Centre Place, Melbourne

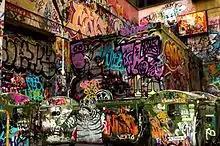
Centre Place Graffiti and Street Art

Located within the original Hoddle Grid on which Melbourne's streets were designed, Centre Place has become an important thoroughfare for pedestrians. From Flinders Street station it is common to travel through the underground Campbell Arcade to Degraves Street, and then via Centre Place to the Centreway Arcade to reach Collins Street. This forms a partially undercover route through art spaces, cafés, shops and iconic laneways.